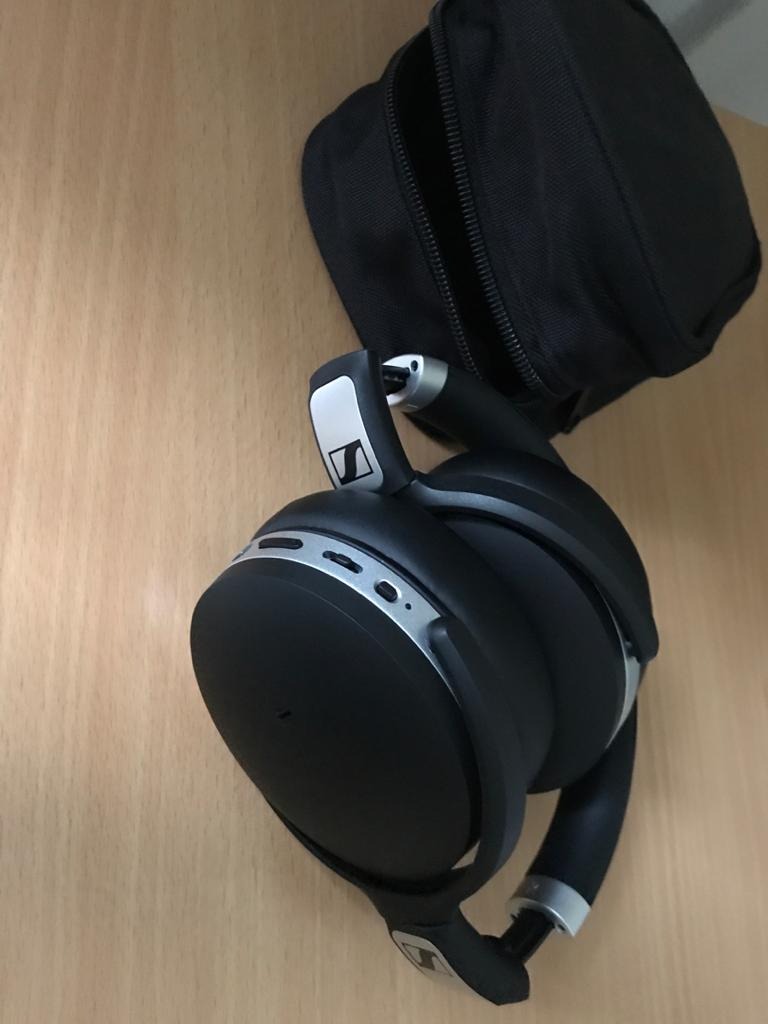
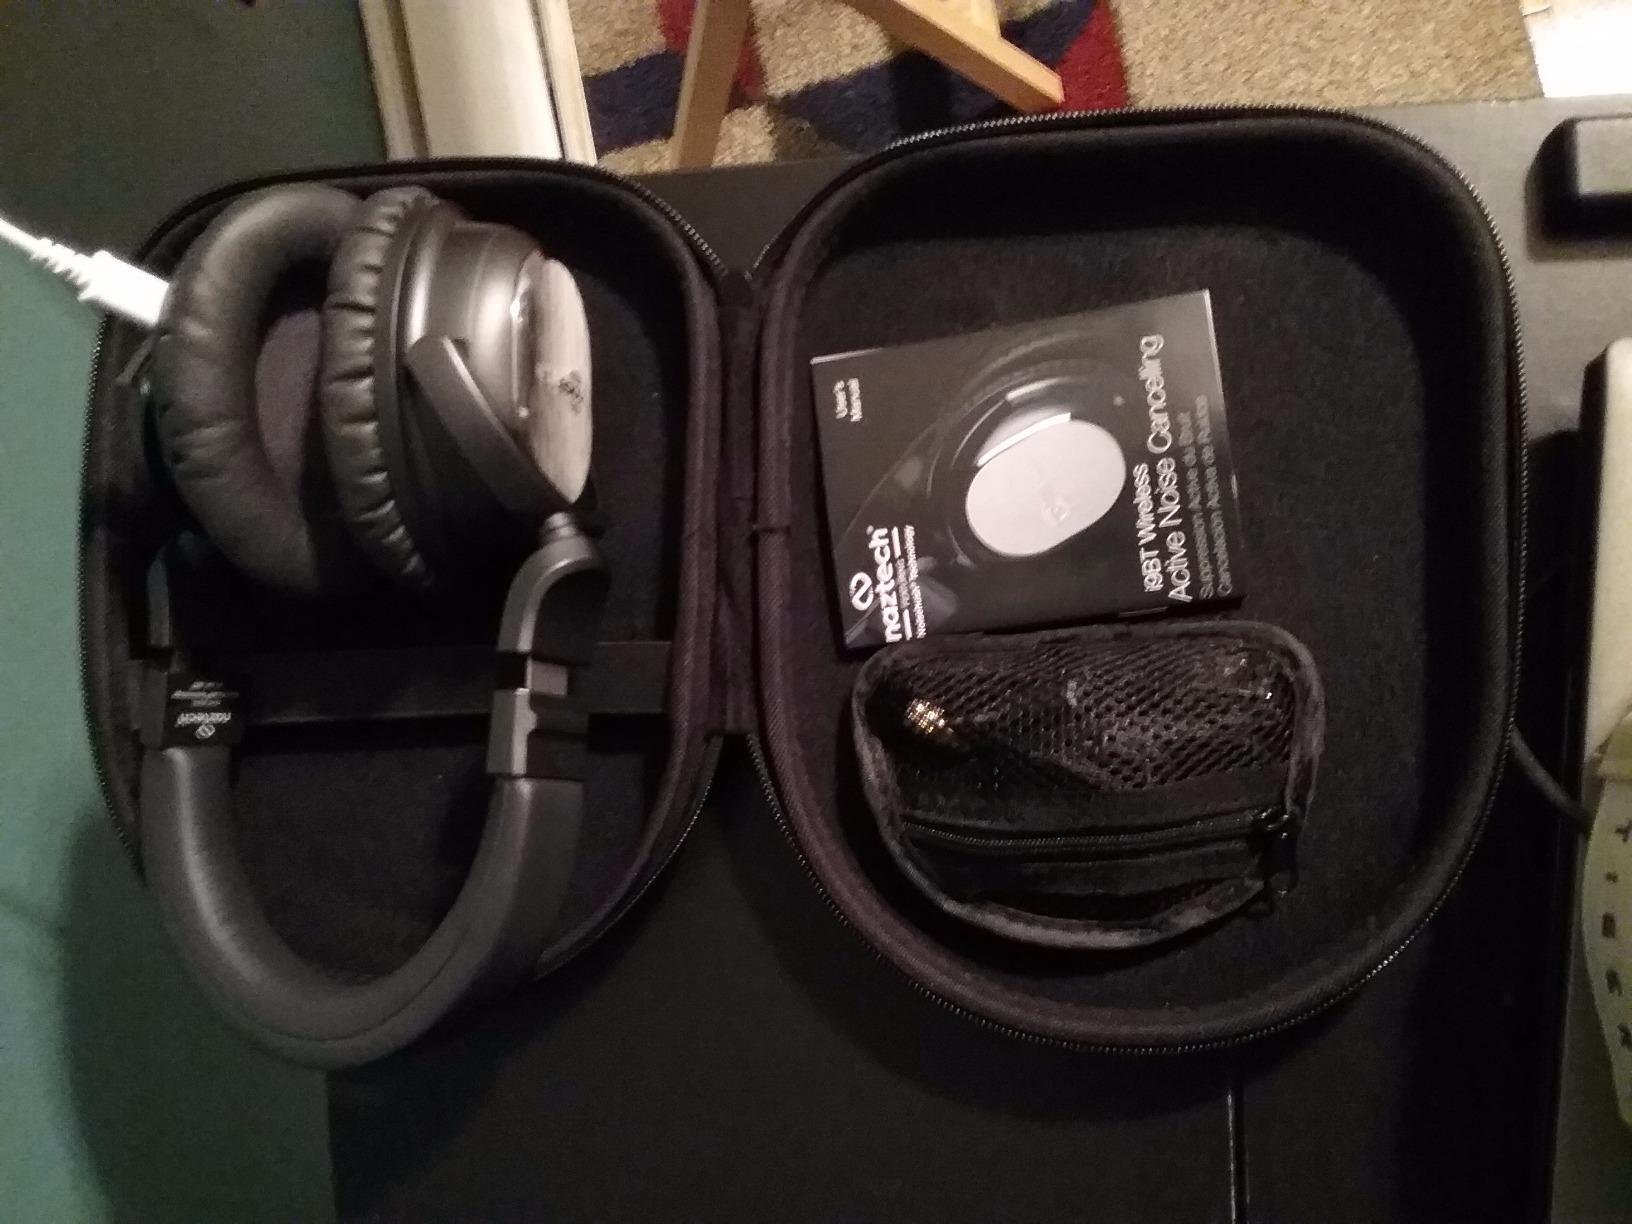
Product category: headphones
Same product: no